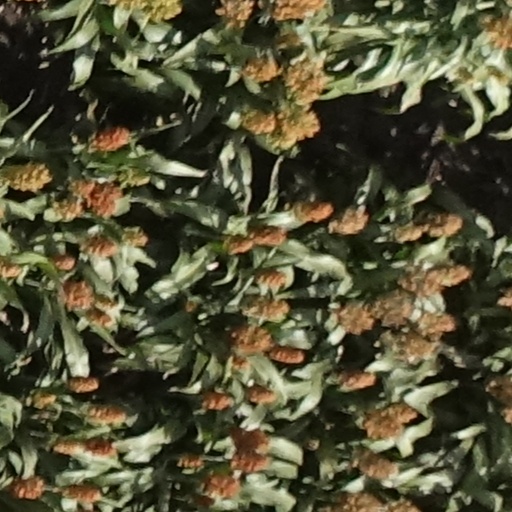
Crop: sorghum